Landmarks of Marrakesh

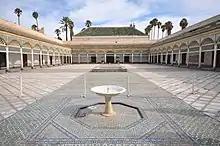
Grand courtyard of the Bahia Palace

The Bahia Palace was built in the late 19th century by the Grand Vizier Si Musa and his son, Ba Ahmed. Ba Ahmed resided here with his four wives, 24 concubines and many children. With a name meaning "brilliance", it was intended to be the greatest palace of its time and, as in similar developments of the period in other countries, it was designed to capture the essence of the Islamic and Moroccan style. Ba Ahmed paid special attention to the privacy of the palace in its construction and employed architectural features such as multiple doors which prevented unwelcome views of the interior. Ba Ahmed added to the palace throughout his seven years in office, with hundreds of craftsmen from Fes working on its wood, stucco and "zellij" decoration. The palace acquired a reputation as one of the finest in Morocco and was the envy of other wealthy citizens. It included multiple facilities such as a hammam (bathhouse), stables, and even its own mosque. To the east was a vast park and garden area which could be reached from the palace by a bridge over the nearby street. Upon the death of Ba Ahmed, the palace was raided by Sultan Abdel Aziz and seized by the state. Today the palace is still occasionally used by the state to receive foreign dignitaries, but is otherwise open to the public as a tourist attraction.